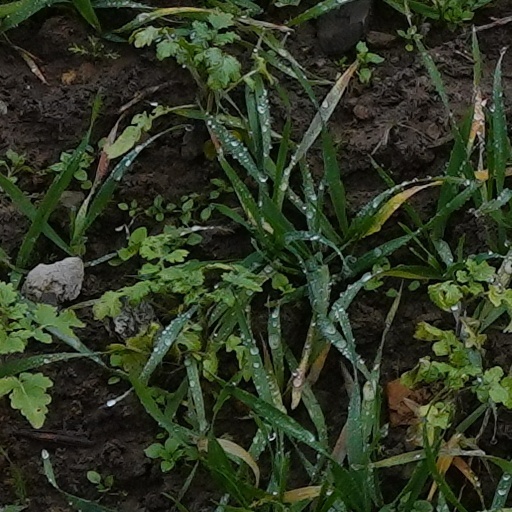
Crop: wheat